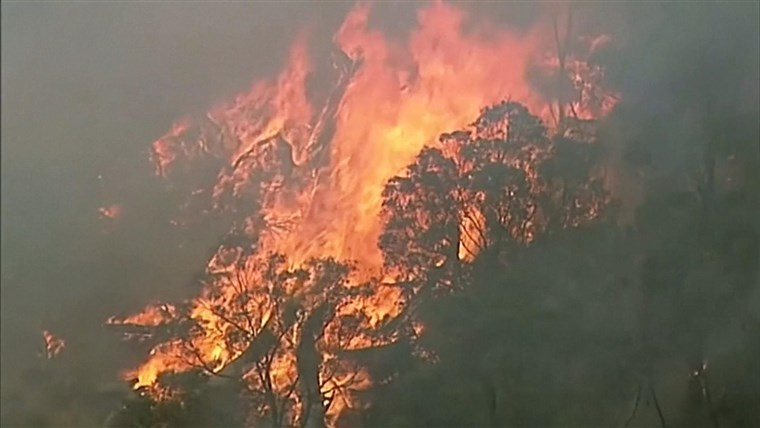
Fire: yes
Smoke: no